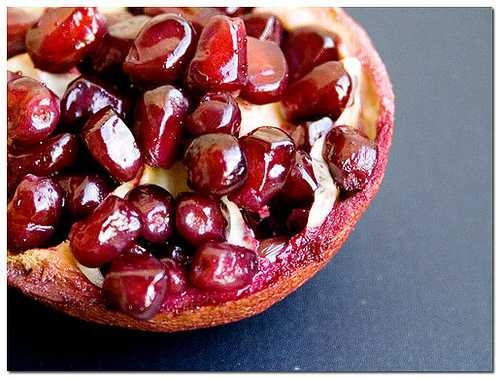
Label: Pomegranate